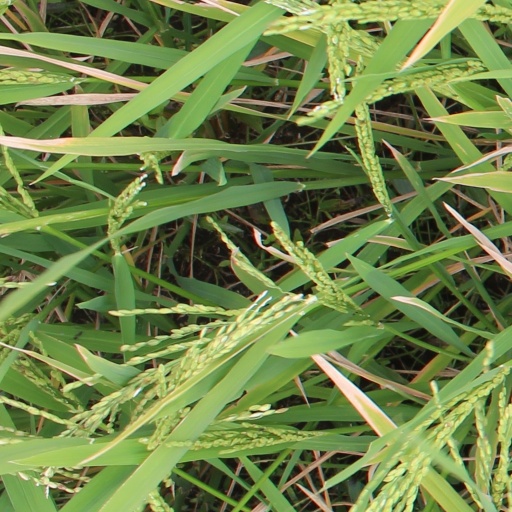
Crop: rice